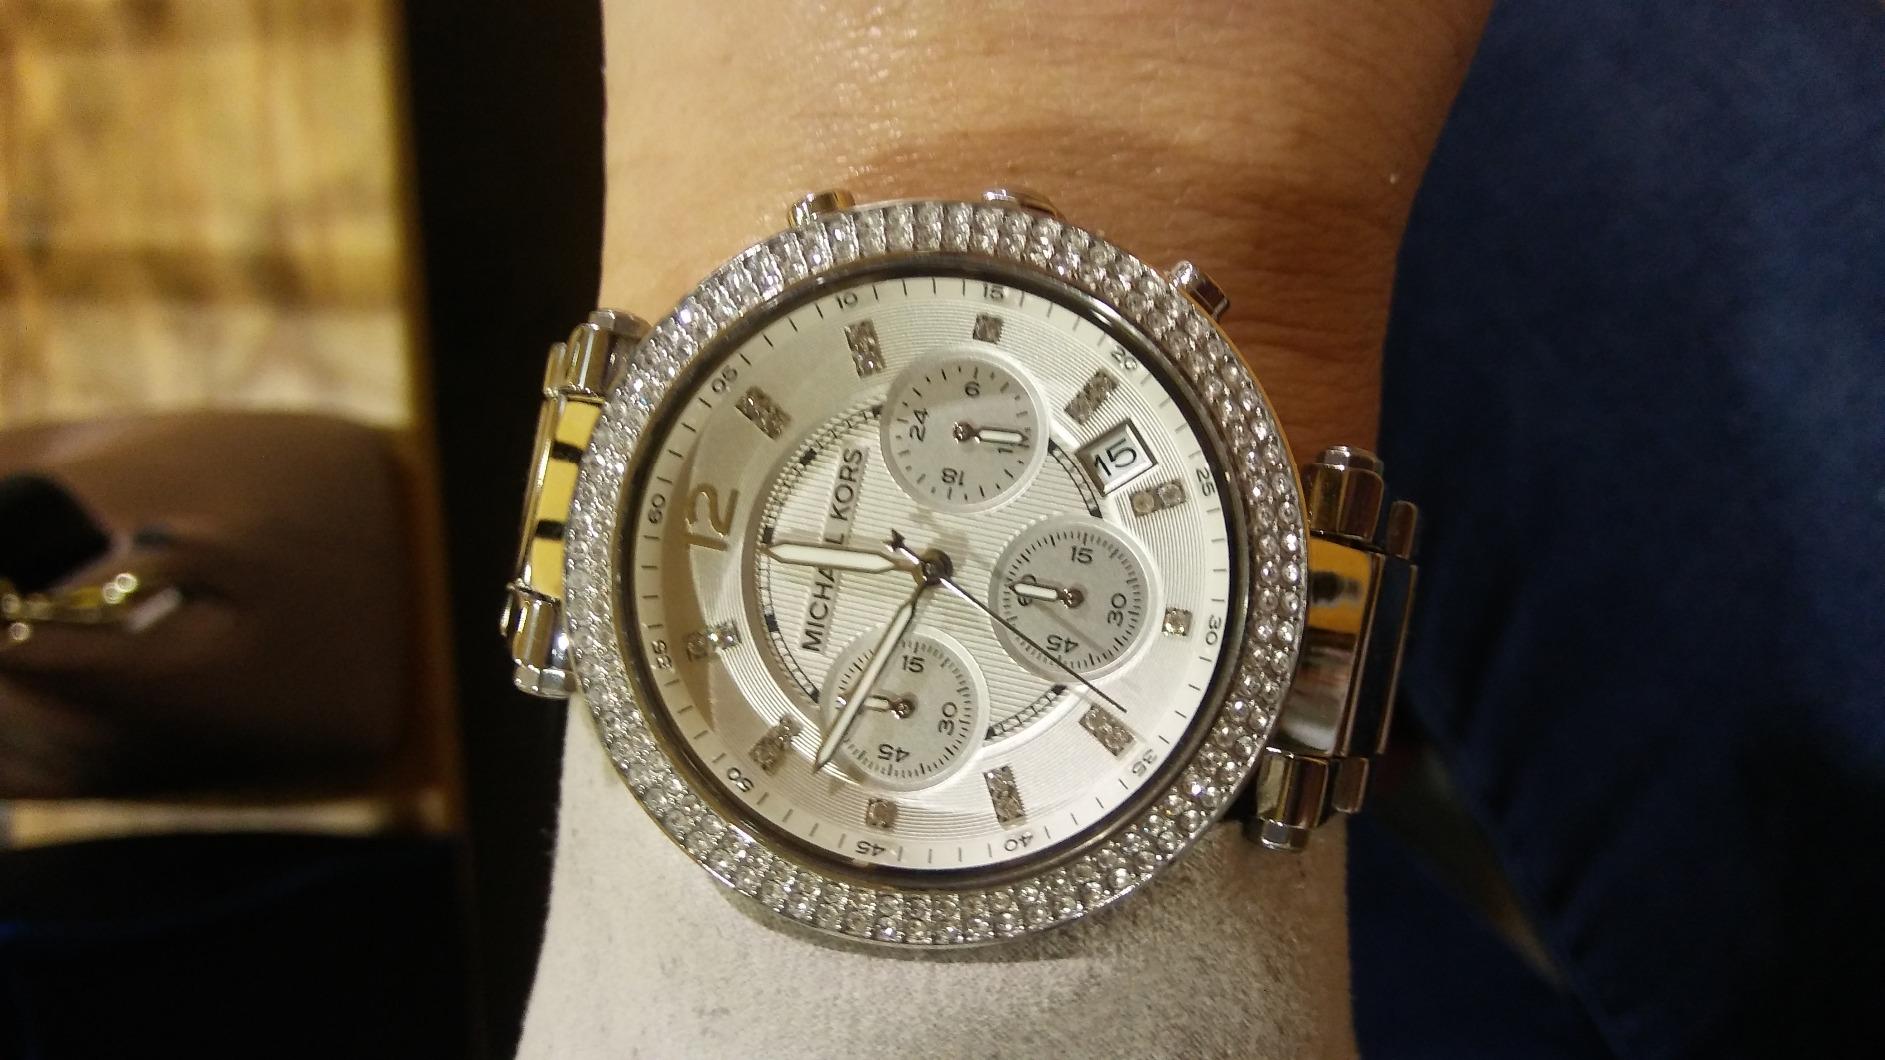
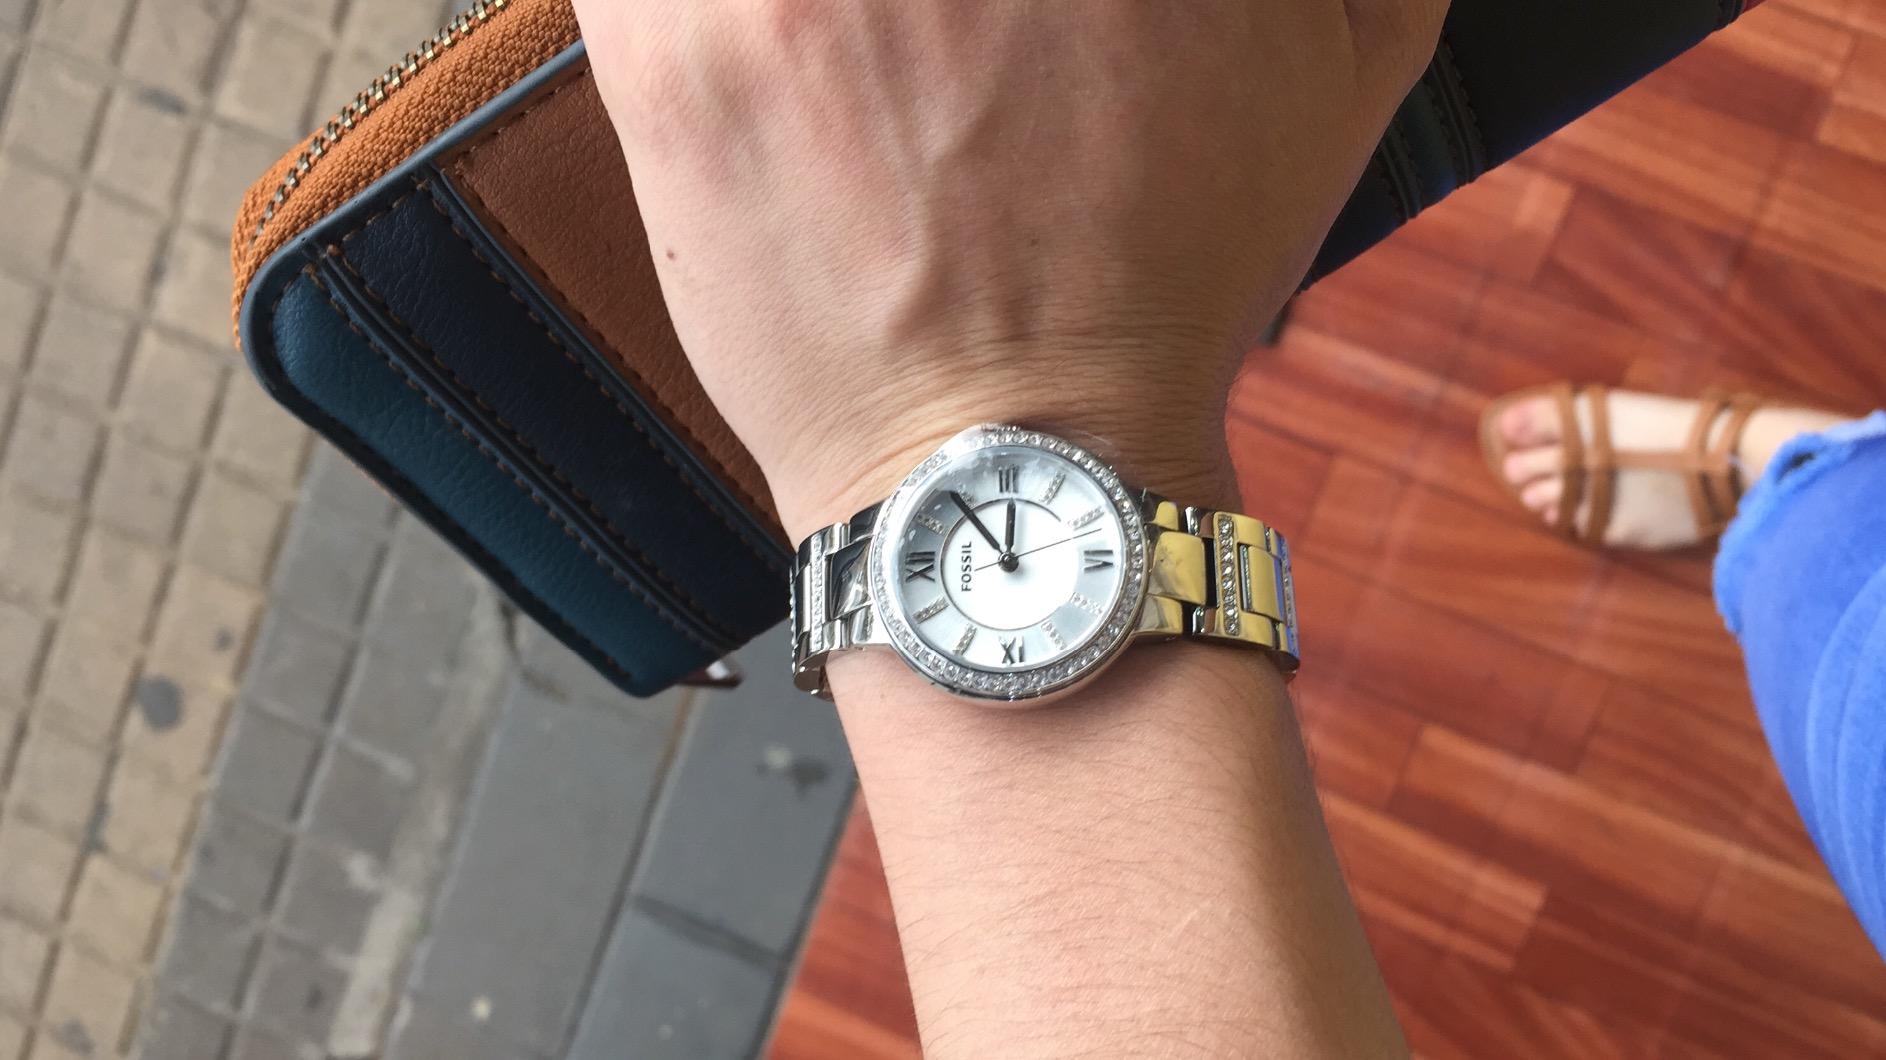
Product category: accessories_watch
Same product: no